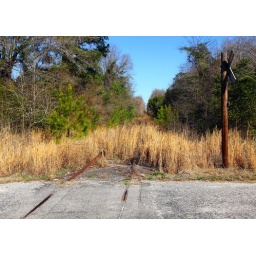
A cross buck protects a road on the old Southern SB line in Sumter, SC.